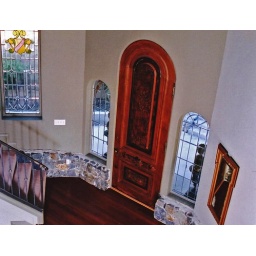
A great front door presides over a stairway landing and wood floor entryway.